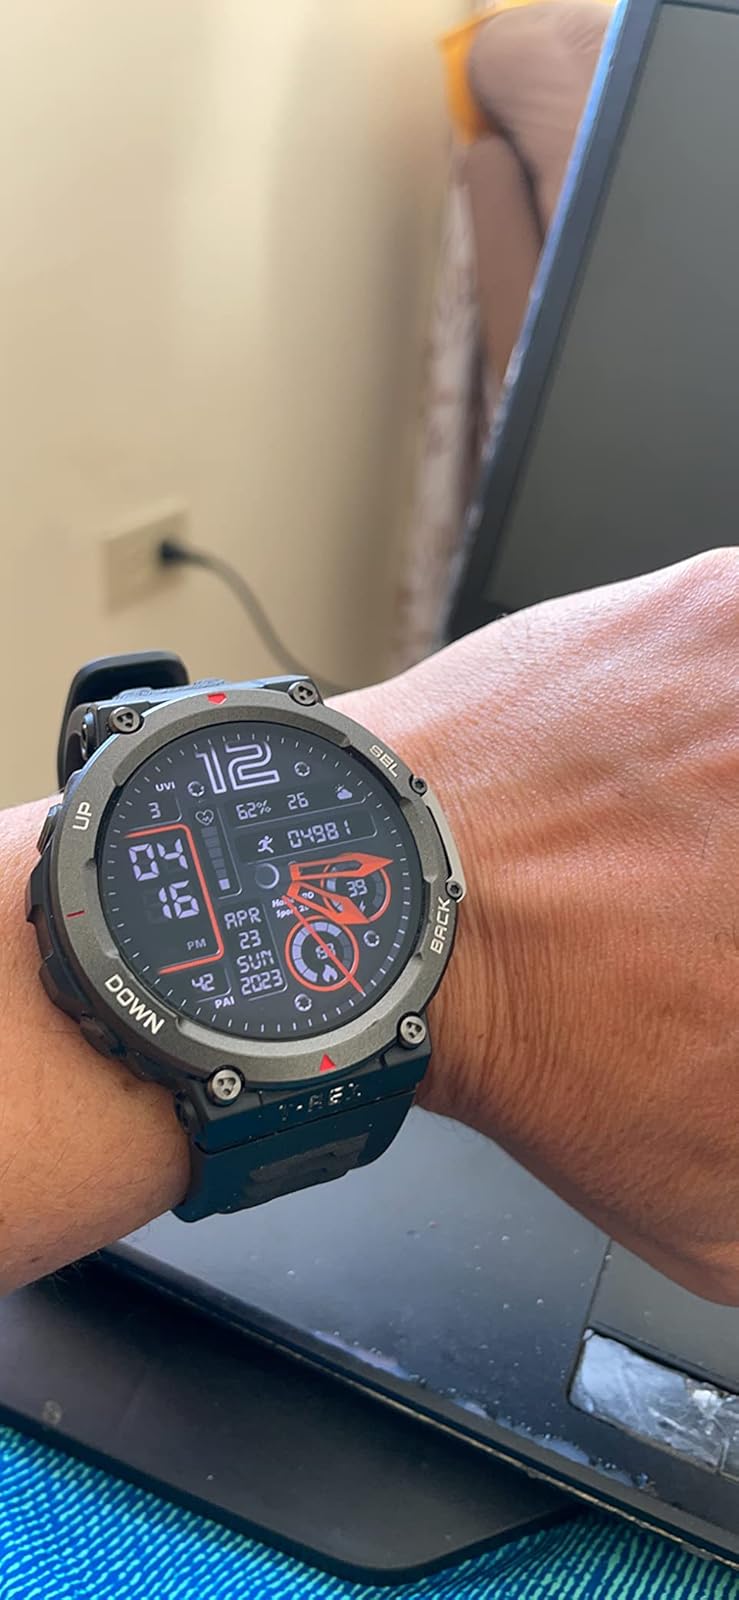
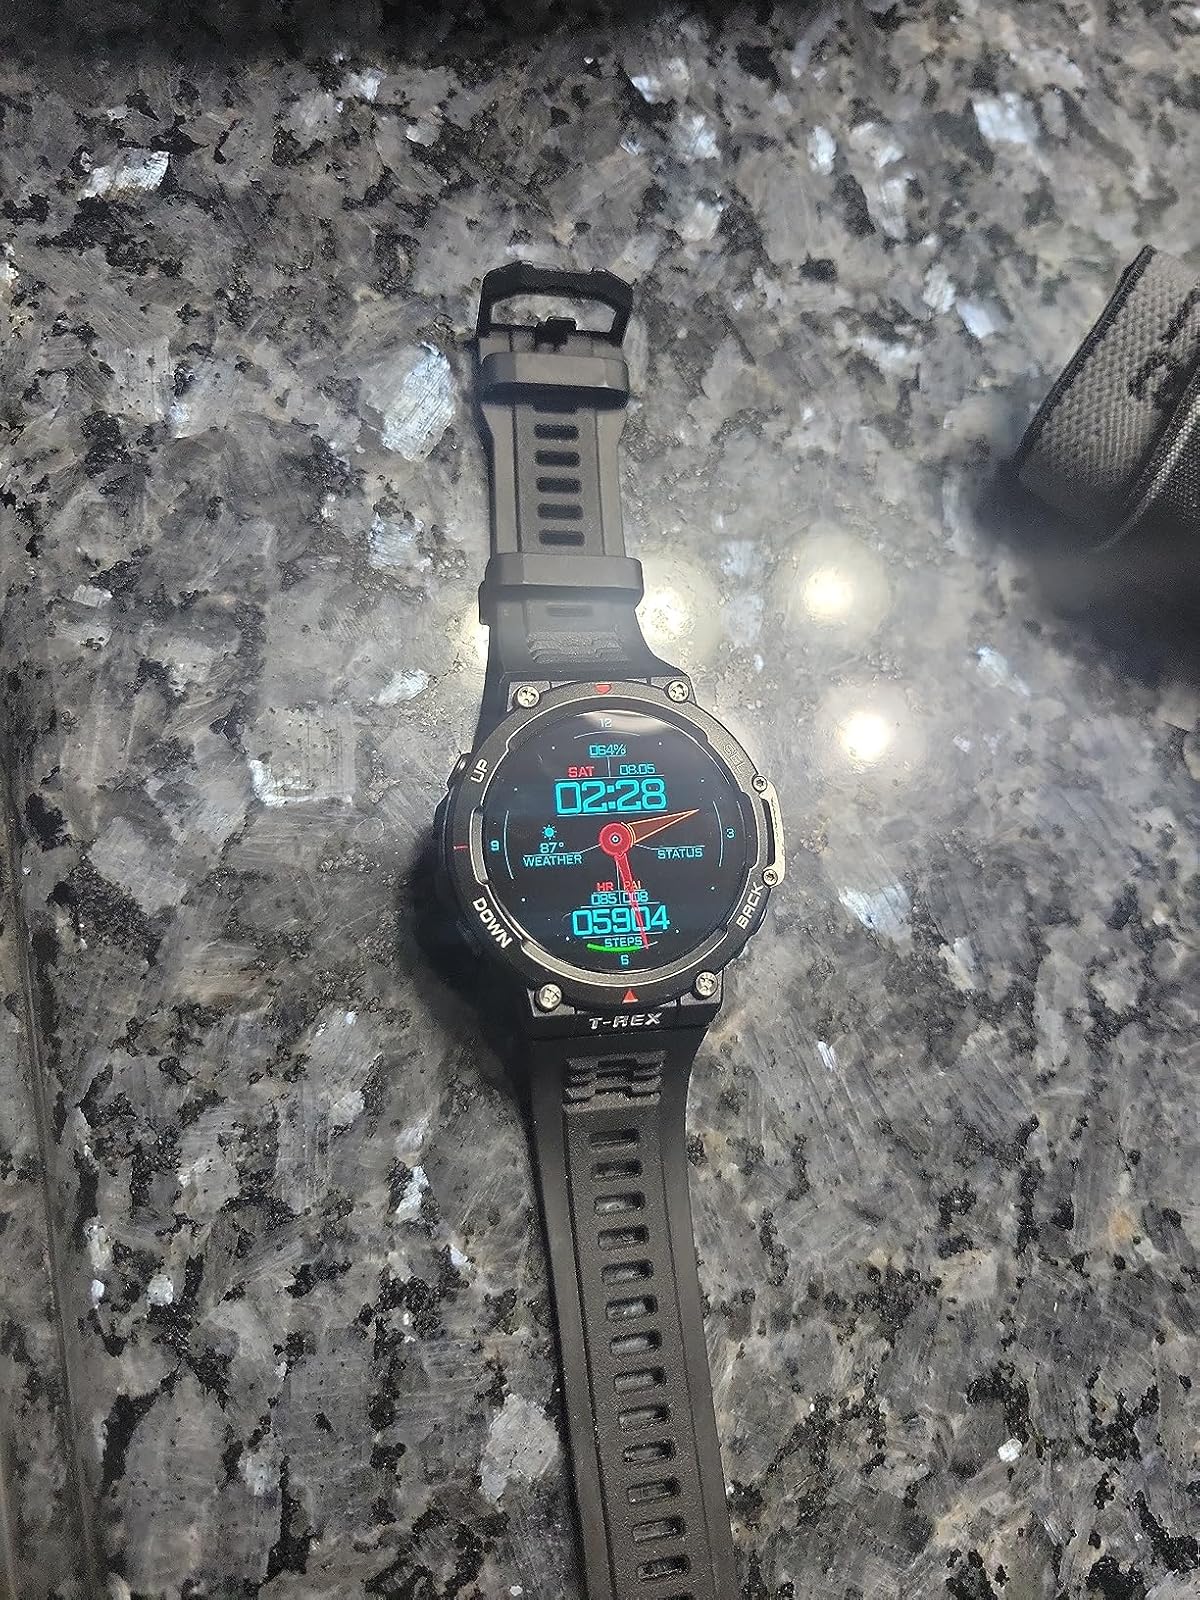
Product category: smartwatch
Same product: yes